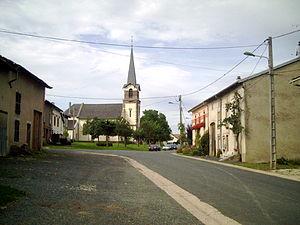
Réchicourt-la-Petite
Réchicourt-la-Petite est une commune française située dans le département de Meurthe-et-Moselle en région Grand Est.